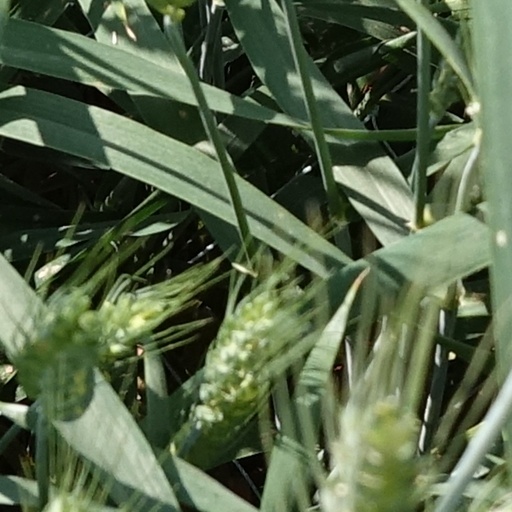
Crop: wheat